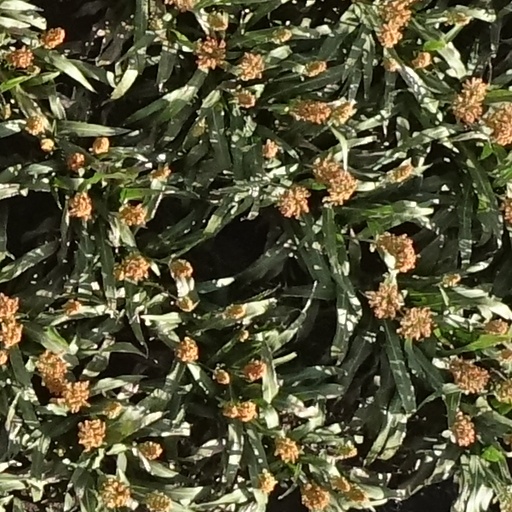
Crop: sorghum